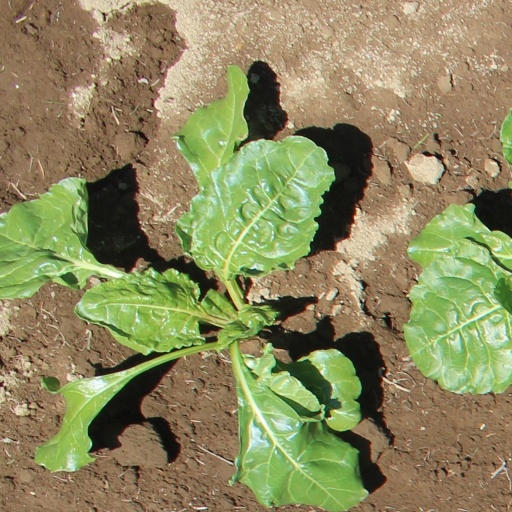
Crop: sugar beet